Robert Smith (musician)

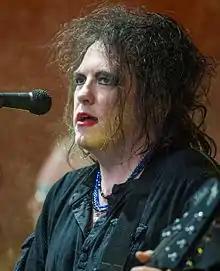
Smith in 2012

Robert James Smith (born 21 April 1959) is an English musician who is the co-founder, lead vocalist, guitarist, primary songwriter, and only continuous member of the Cure, a post-punk rock band formed in 1976. His guitar-playing style (including his use of the Fender Bass VI), distinctive singing voice, and fashion sense (often sporting a pale complexion, smeared red lipstick, black eye-liner, unkempt wiry black hair, and all-black clothes) were highly influential on the goth subculture that rose to prominence in the 1980s.